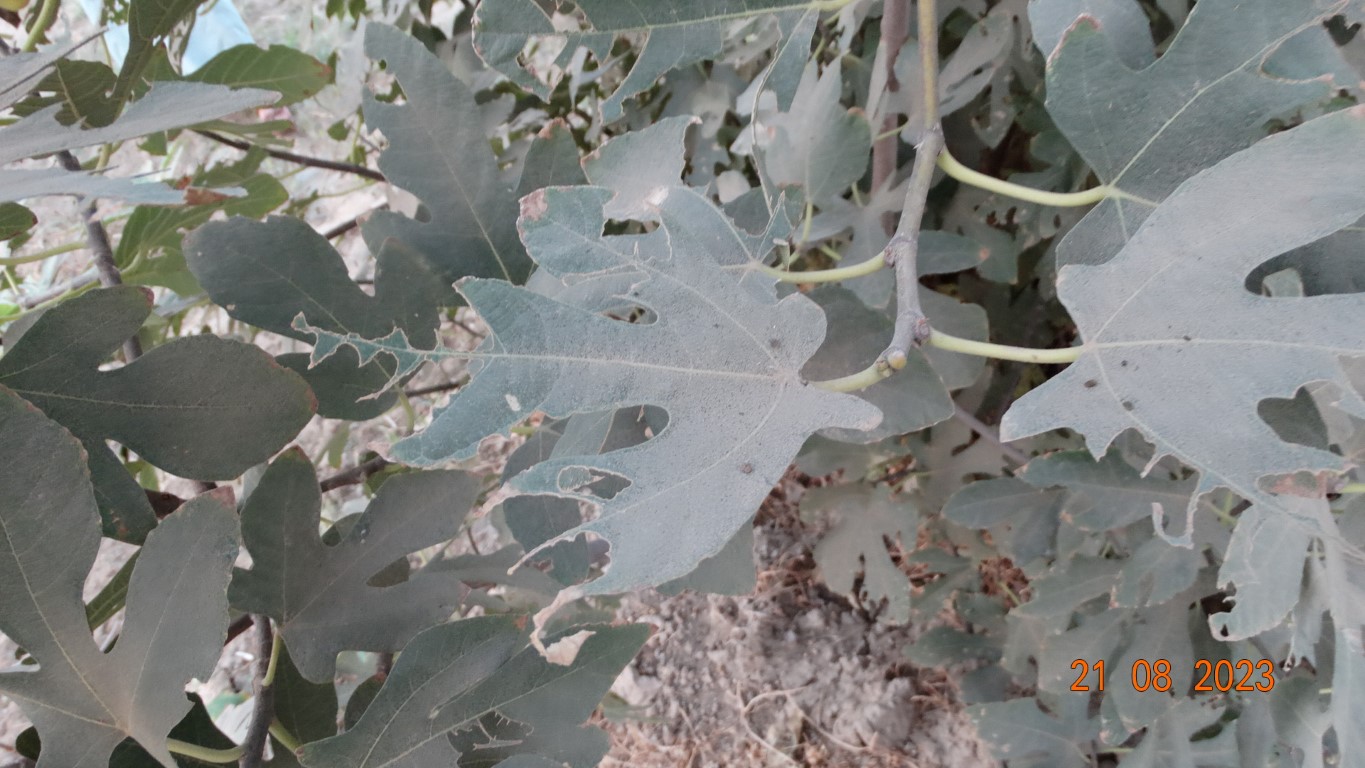
Label: infected